George Seaverns House

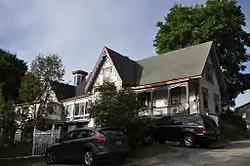

The George Seaverns House is a historic house at 8 High Street in Mechanic Falls, Maine. Built in 1853, it is distinctive and prominent local example of Gothic Revival architecture, with association to individuals important in the local paper industry. The house was listed on the National Register of Historic Places in 1985.